Rubén Caba

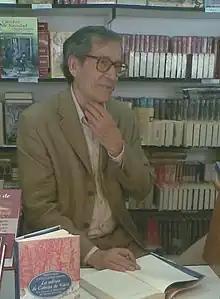
Rubencaba

Rubén Caba, born in Madrid, is a Spanish novelist and essayist. Caba earned degrees in Law and in Philosophy at de Universidad Complutense de Madrid. He also graduated with a degree in Sociology at Instituto de Estudios Políticos, Madrid.